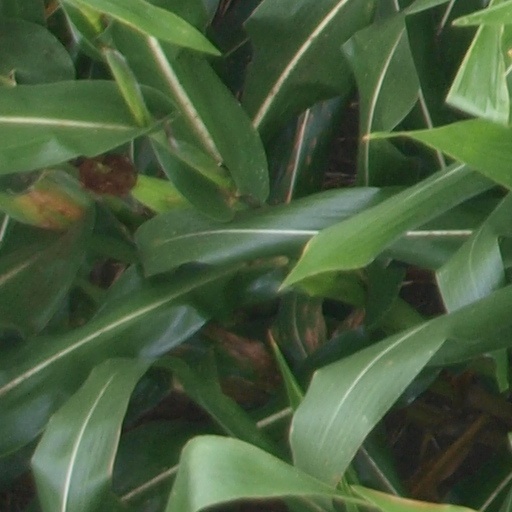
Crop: maize; corn